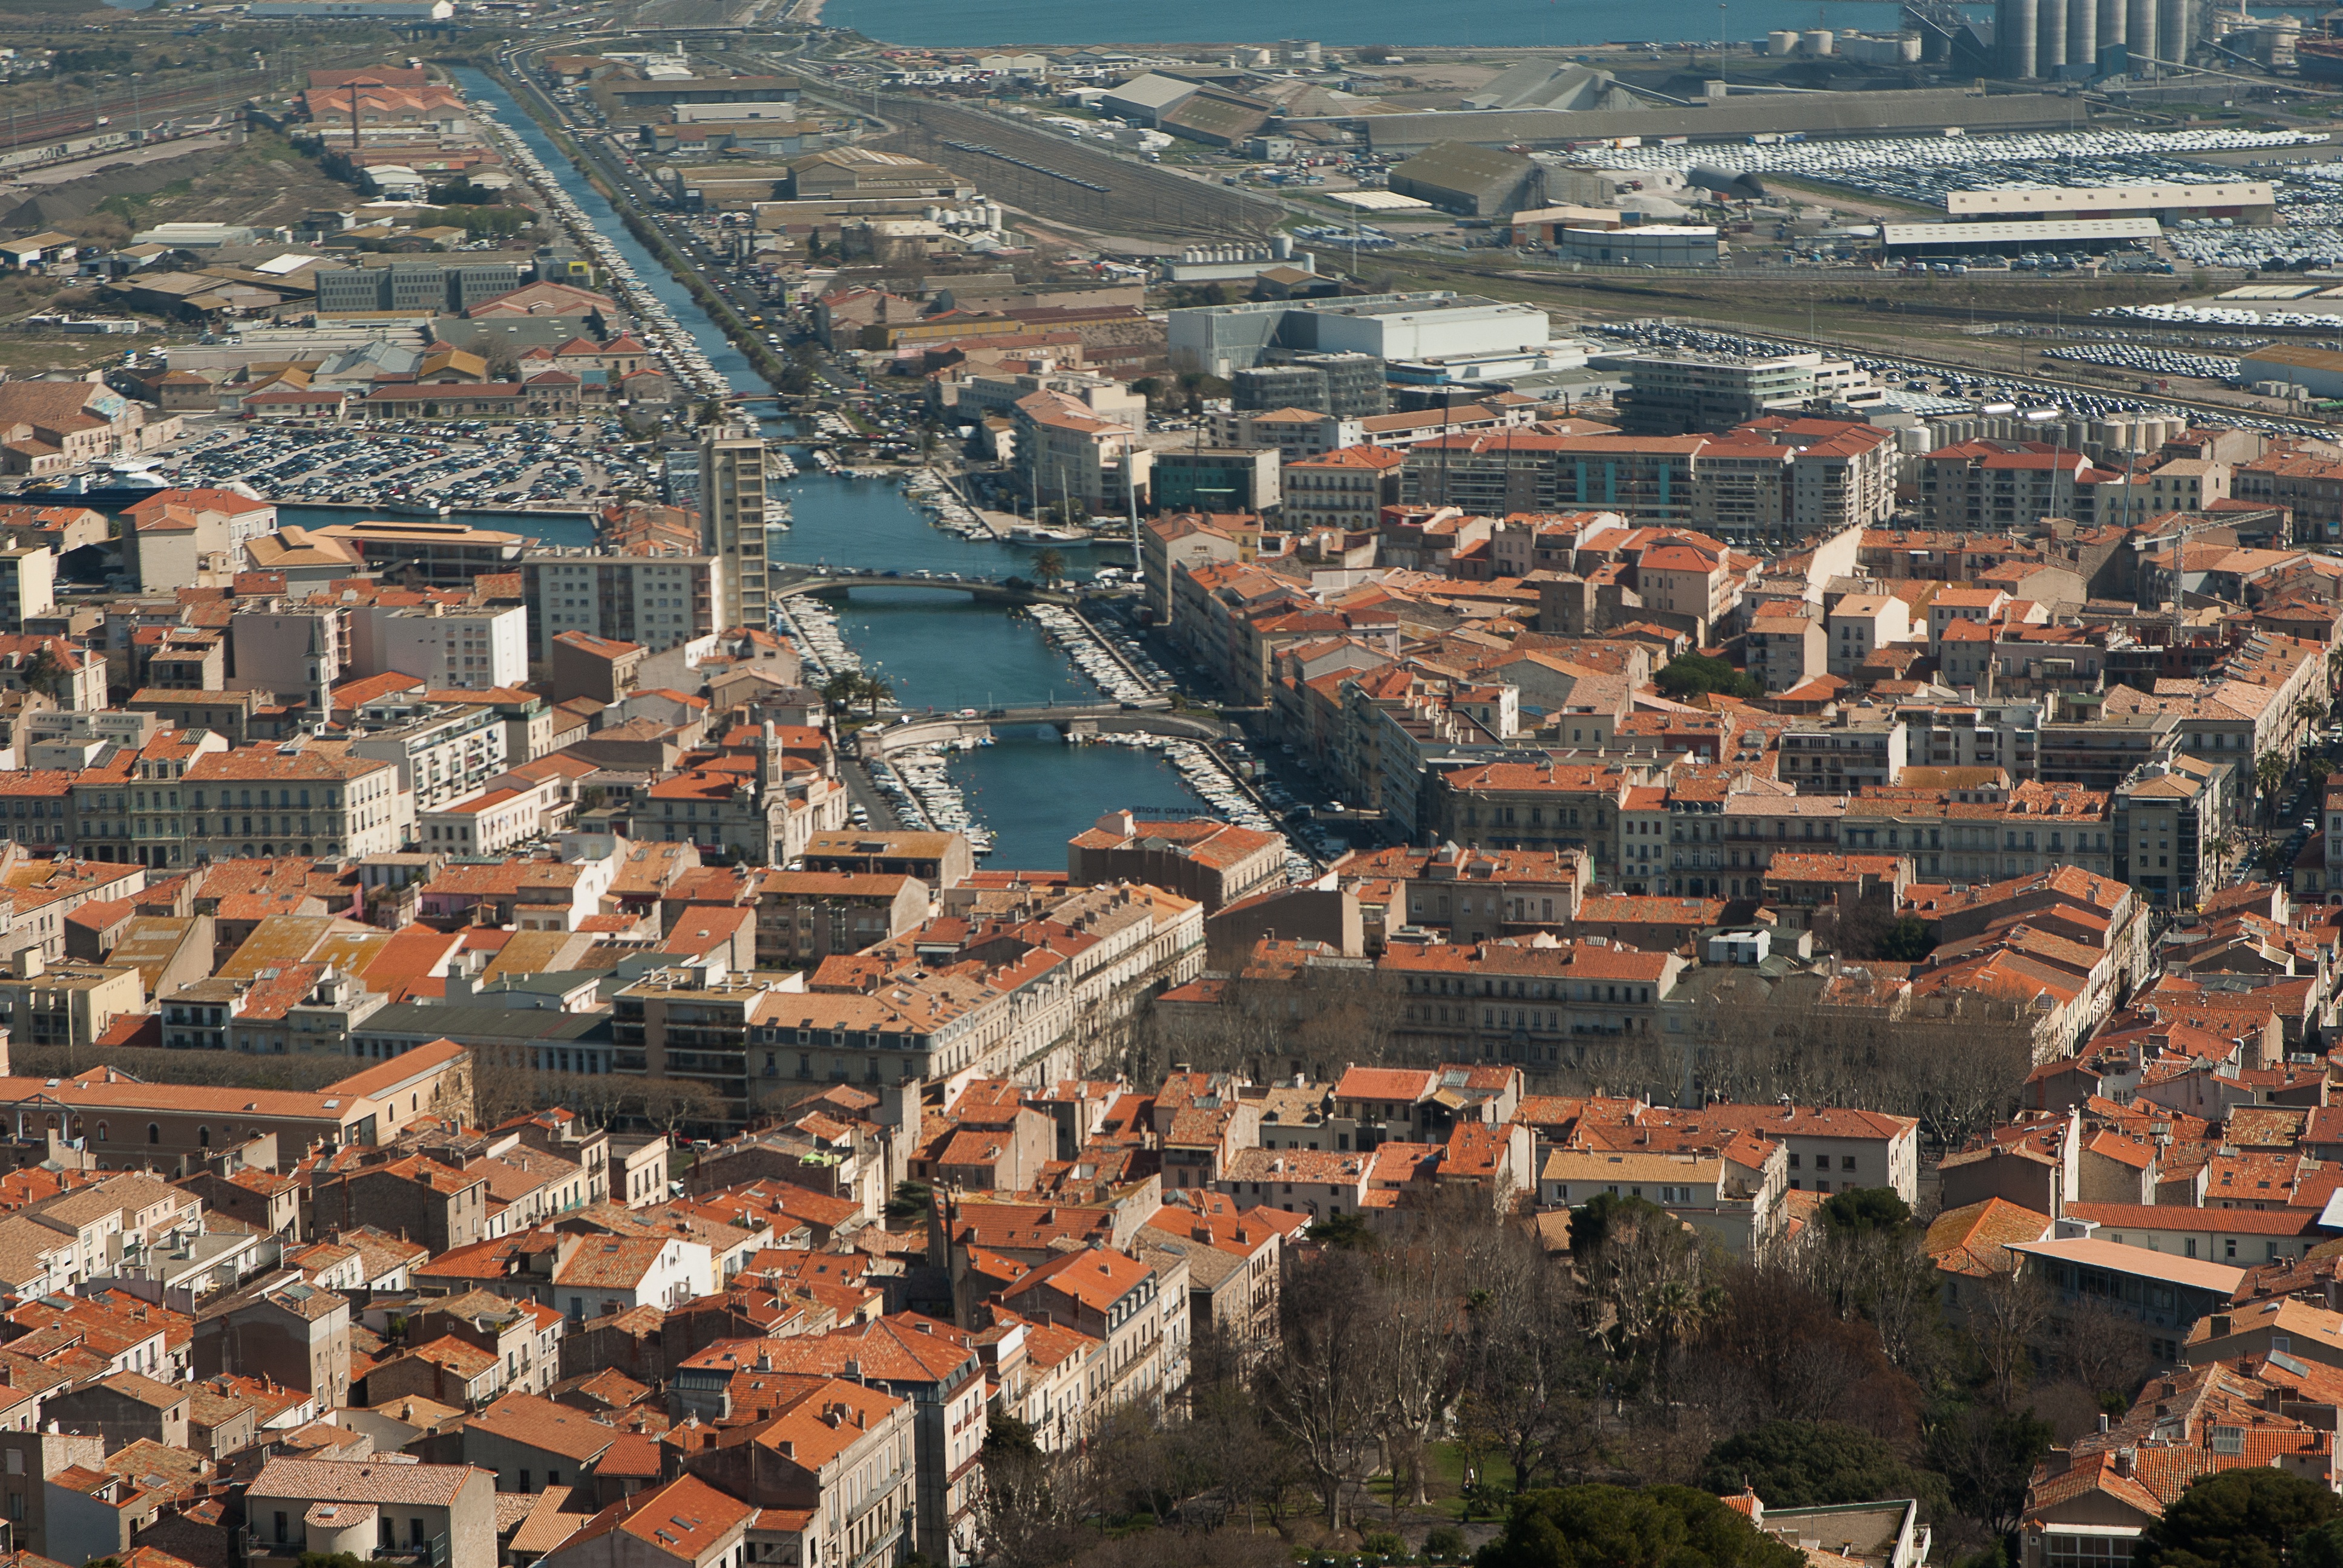
skyline, photography, town, city, cityscape, panorama, downtown, france, suburb, mediterranean, channel, metropolis, neighbourhood, sete, bird's eye view, aerial photography, urban area, ancient history, residential area, tiled roofs, geographical feature, human settlement